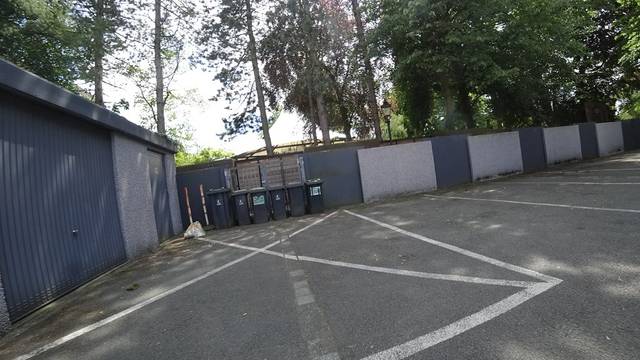
Region: Germany
Coordinates: 51.906, 8.38